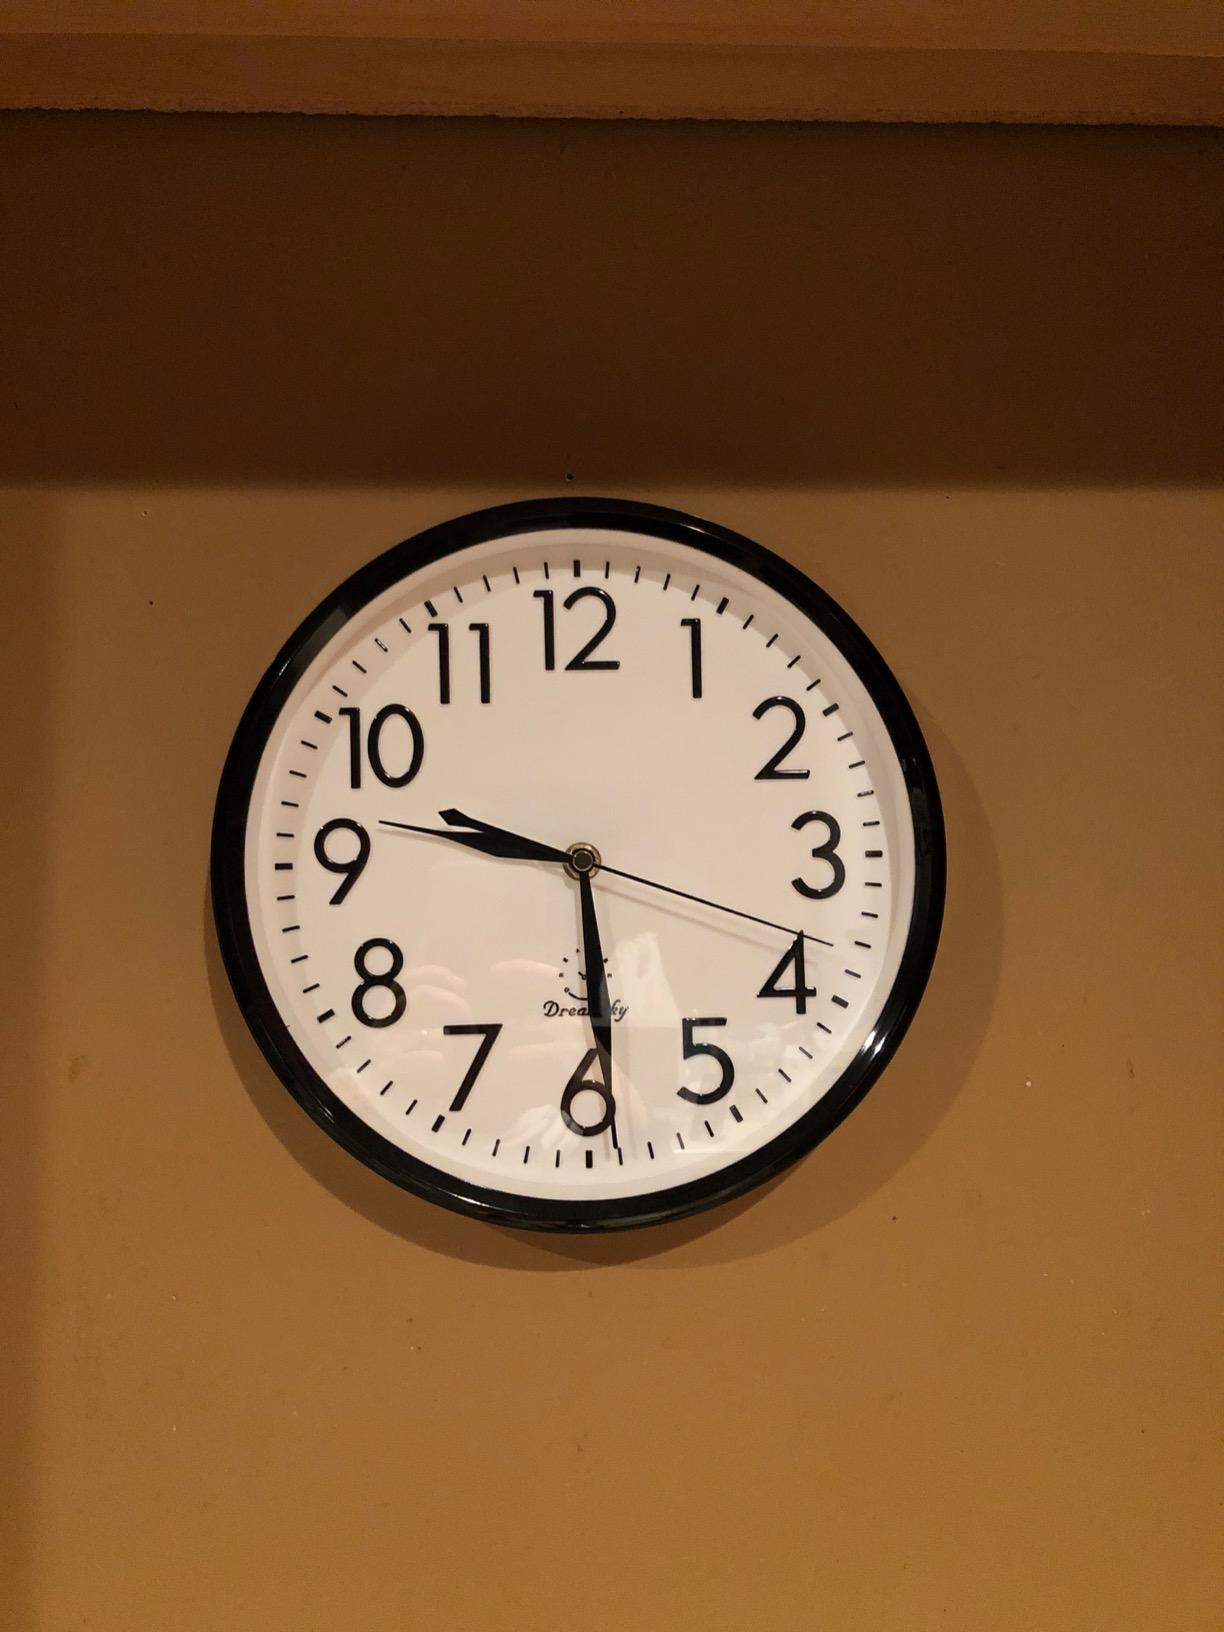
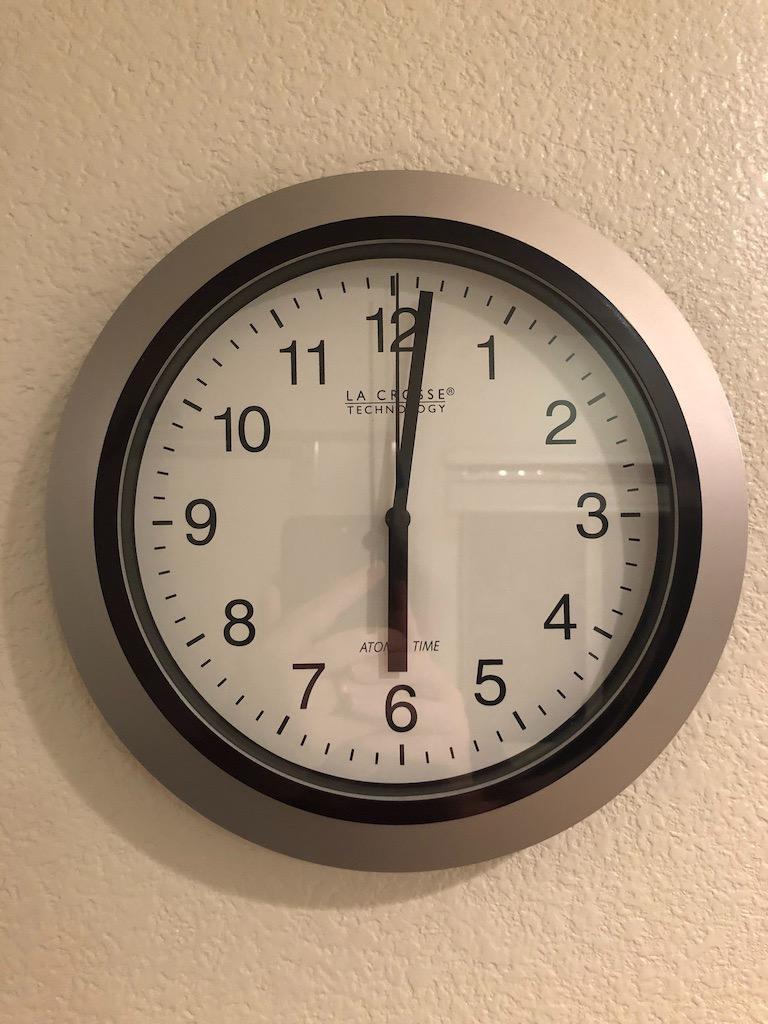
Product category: clock
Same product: no